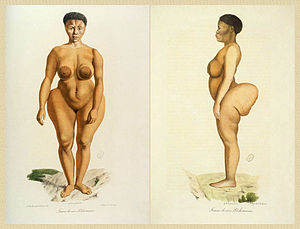
Saartjie Baartman
Sarah Baartman
Saartjie Baartman var en Khoi San-kvinde fra det nuværende Sydafrika der i Europa blev kendt under navnet Hottentot-Venus da hun udstillet som seksuel misfoster og eksempel på "de vilde sorte".